Meri Lalkaar

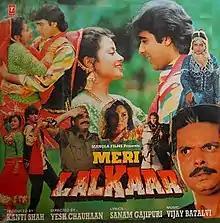

Meri Lalkaar is a 1990 Indian Hindi-language film directed by Yesh Chauhaan, starring Sumeet Saigal in the lead role.